Iranian Huns

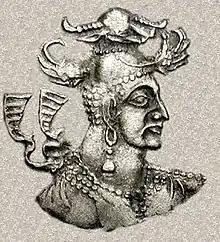
Nezak Huns ruler, circa 460-560 CE.

Göbl's third wave were the Nezak Huns who settled around Kabul. Early scholars called them 'Napki'. The exact chronology is unclear. The first written accounts come from the early seventh century. Some place their foundation in the late sixth century after the fall of the Hephthalites. The coins imply a foundation in the late fifth century.